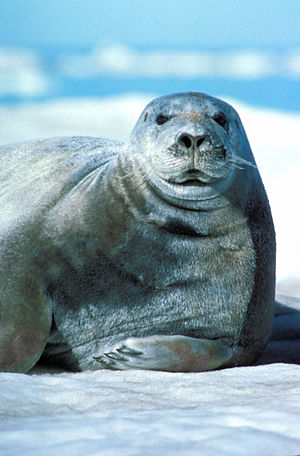
Remmesæl
Remmesæl.
Remmesæl Français&#160;: Phoque barbu